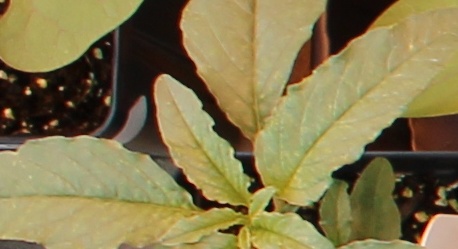
Label: Waterhemp